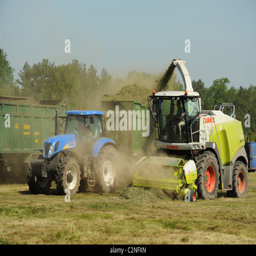
tractors collecting silage in a field